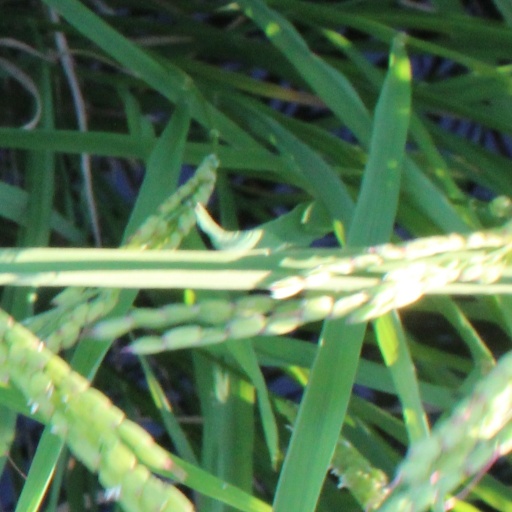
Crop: rice